Comfort behaviour in animals

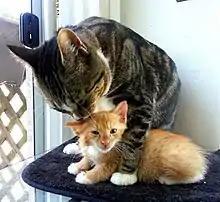
A mother cat licks the head of her kitten – a process of allogrooming.

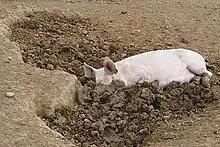
A pig wallowing in mud

Autogrooming, or self-grooming, refers to grooming behaviors an animal performs on its own body. This behavior commonly involves licking, chewing, clawing, and rubbing to maintain hygiene and physical well-being. This comfort behavior primarily serves hygienic purposes, as observed in the red squirrel. The red squirrel removes parasites and dirt by licking and chewing its fur, particularly on the tail, belly, and genitals, while using its claws to scratch harder-to-reach areas such as under the legs. It also brushes and rubs facial areas with its front paws and shakes its body or brushes against objects for additional cleaning. Self-grooming becomes more frequent in the spring when black fly populations increase in the environment. In certain animals, such as rats, autogrooming also serves reproductive purposes. During pregnancy, the frequency of grooming in critical reproductive areas, including the nipple lines, genitals, and pelvis, increases, while grooming in non-reproductive areas decreases. As pregnancy advances, the rate of licking in these essential areas continues to rise, likely supporting physiological changes and preparation for nursing.